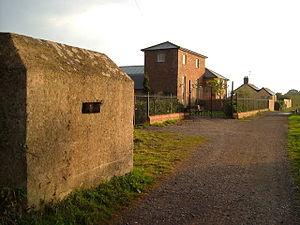
Le canal Bridgwater et Taunton est un canal situé dans le sud-ouest de l'Angleterre entre Bridgwater et Taunton, ouvert en 1827 et reliant la rivière Tone à la rivière Parrett. Il y avait eu un certain nombre de projets avortés pour relier le canal de Bristol à la Manche par voie navigable aux XVIIIᵉ et XIXᵉ siècles. Ces projets suivaient approximativement le futur cheminement du canal Bridgwater et Taunton, mais le canal fut construit en fait dans le cadre d'un plan visant à relier Bristol à Taunton par voie navigable.